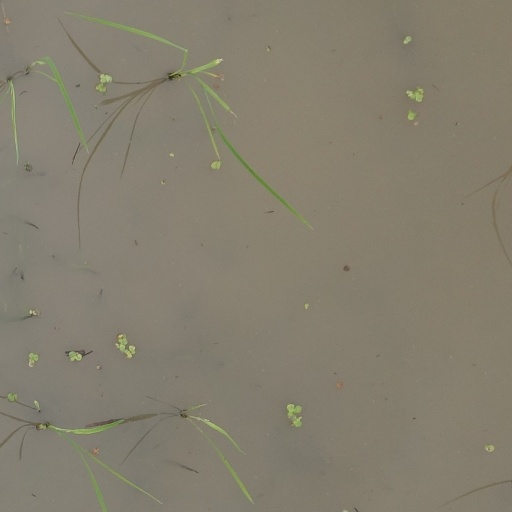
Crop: rice